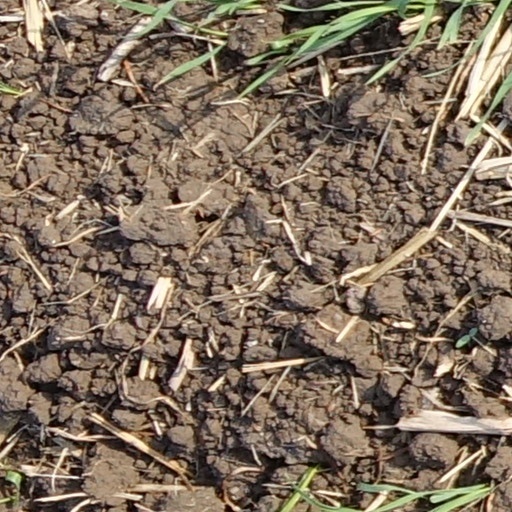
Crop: wheat